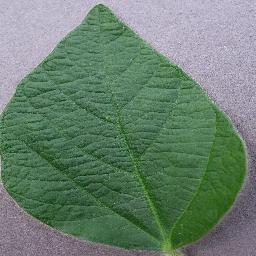
Label: Soybean___healthy